Frankfurt-Louisa station

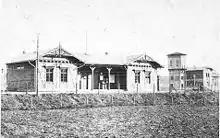
Frankfurt-Louisa station building at its opening in 1877

The station was opened soon after the connection of the Frankfurt–Offenbach railway to the Main-Neckar Railway running towards the Main-Weser station in Frankfurt. The junction entered into operation on 1 April 1876. At the same time a connecting curve was opened from the south towards Sachsenhausen and Offenbach. A year later, on 15 May 1877, a station was established here with a simple station building. The northern approach of the Main-Neckar Railway from Frankfurt to Louisa was moved further west between 1885 and 1888 as a result of the construction of the new Frankfurt main freight yard and the new Frankfurt Central Station (now called the "Hauptbahnhof").